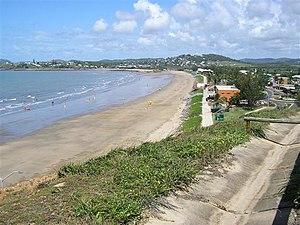
Yeppoon est une ville côtière du centre du Queensland en Australie. Elle est située à 42 km au nord est de Rockhampton et à 678 km au nord ouest de Brisbane.